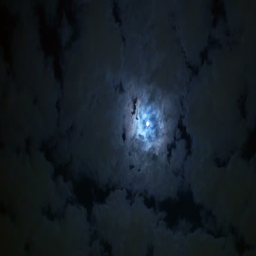
view of blue clouds moving around the super moon slowly